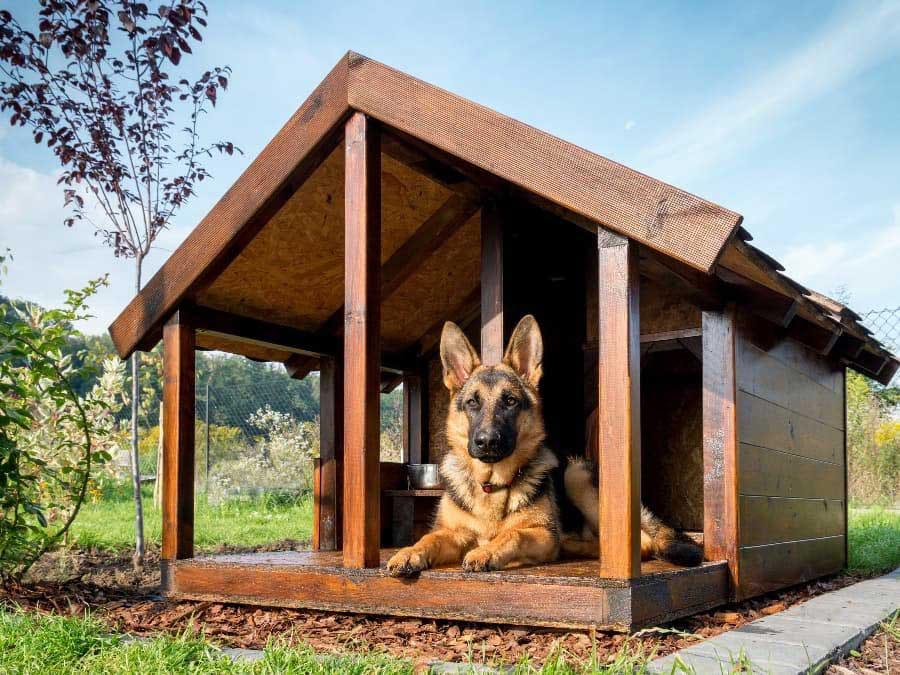
Mbwa wa kufugwa mwenye rangi ya kahawia amekaa ndani ya kibanda chake ambapo ndipo sehemu yake ya malazi, kimetengenezwa kwa kutumia mbao na juu kimewekewa paa kwa ajili ya kujikinga na mvua na jua kali.